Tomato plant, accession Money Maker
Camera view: bottom (45 deg); turntable rotation: 150 degrees
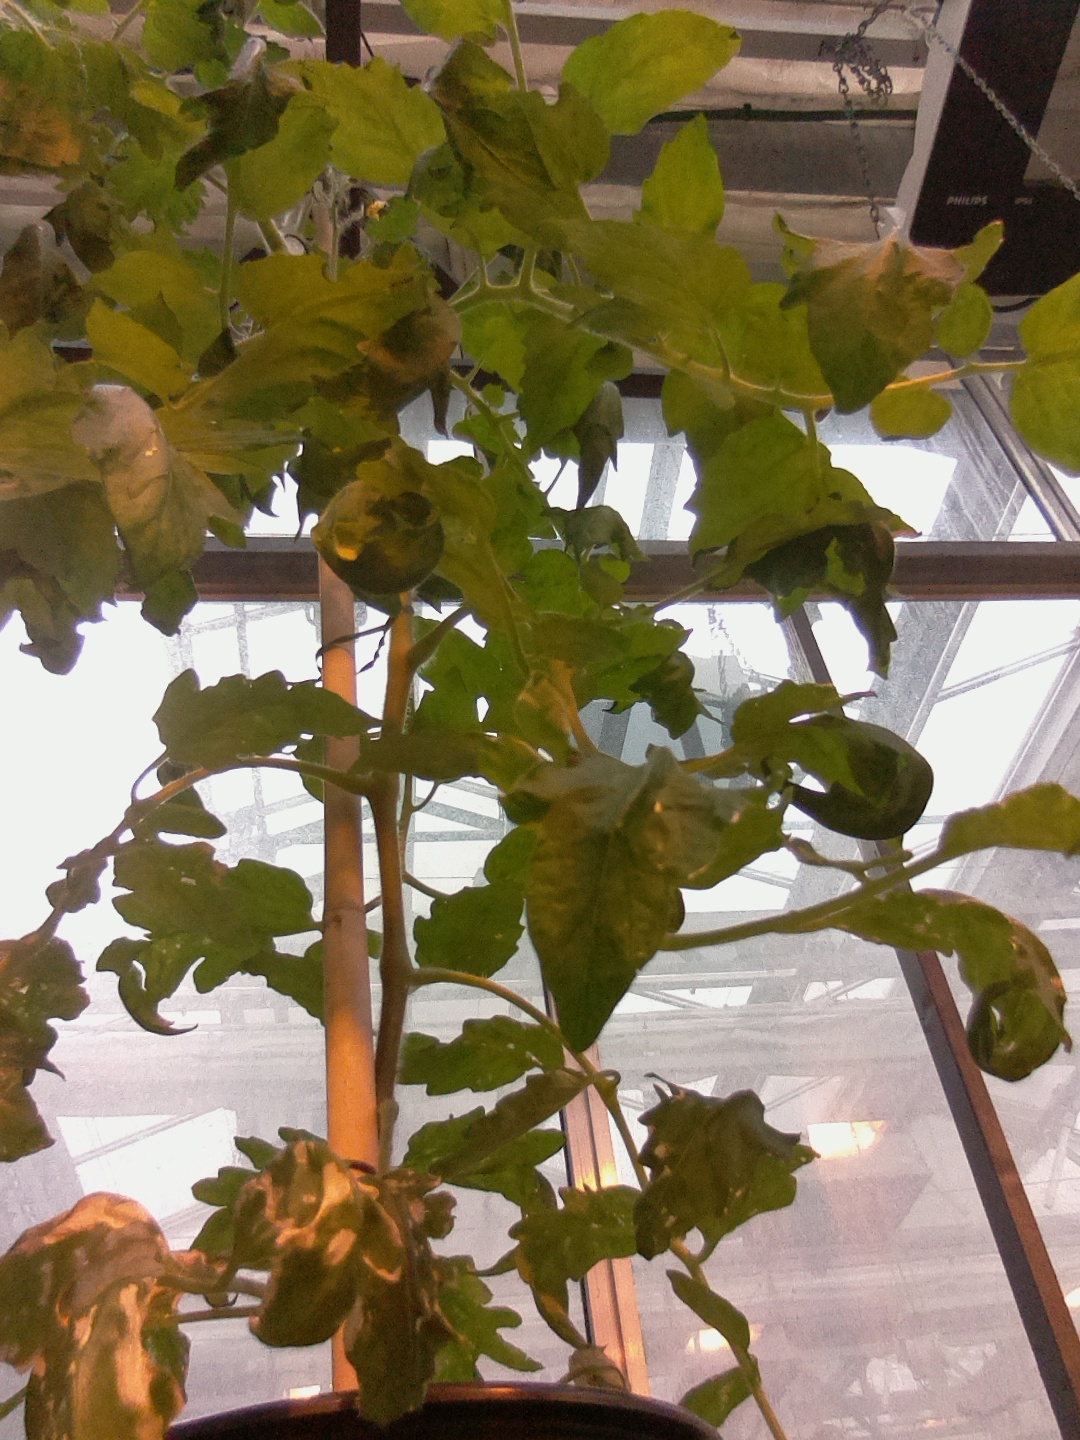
BBCH growth stage 62: 20%-30% of flowers open